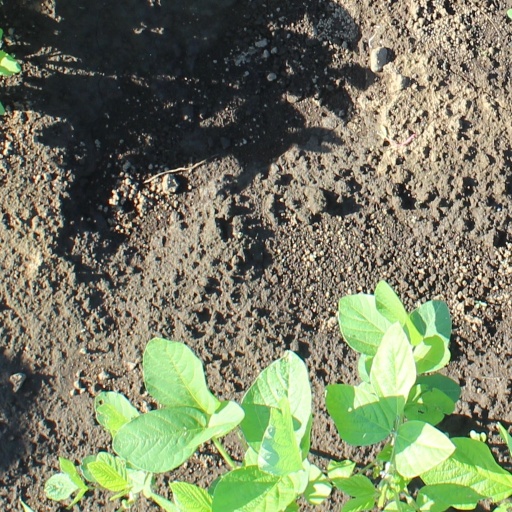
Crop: soybean